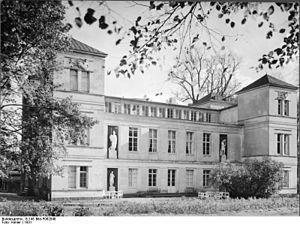
Le château de Tegel est situé à Berlin dans le quartier de Tegel. Le château est aujourd’hui habité par des descendants indirects des Humboldt.